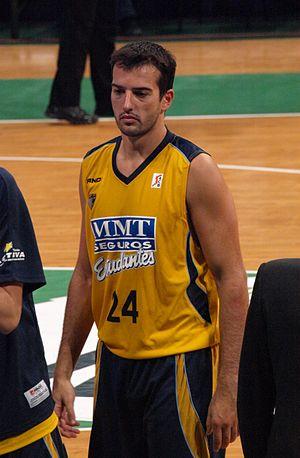
Oriol Junyent, né le 1ᵉʳ juillet 1976 à Sabadell, en Espagne, est un joueur espagnol de basket-ball. Il évolue au poste de pivot.